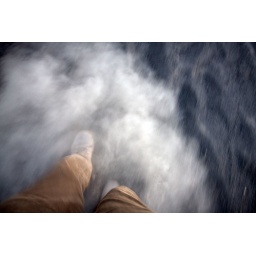
Running in volcano ashes makes for dirty boots and pants